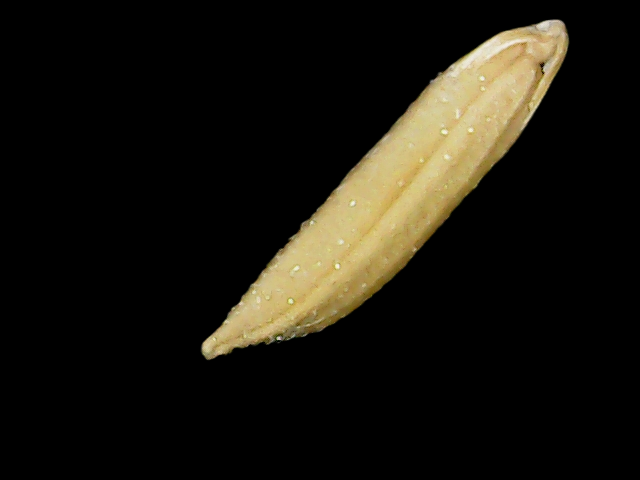
Rice variety: Binadhan19